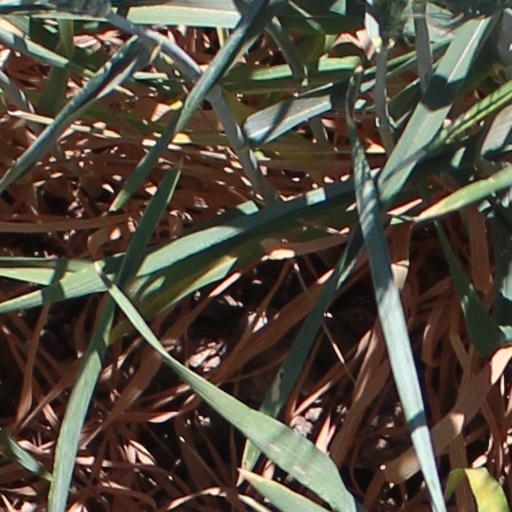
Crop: wheat